Hove railway station, Adelaide

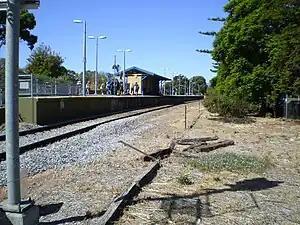
Eastbound view of Platform 2, March 2008

Hove railway station is located on the Seaford line. Situated in the south-western Adelaide suburb of Hove, it is 14.6 kilometres from Adelaide station.